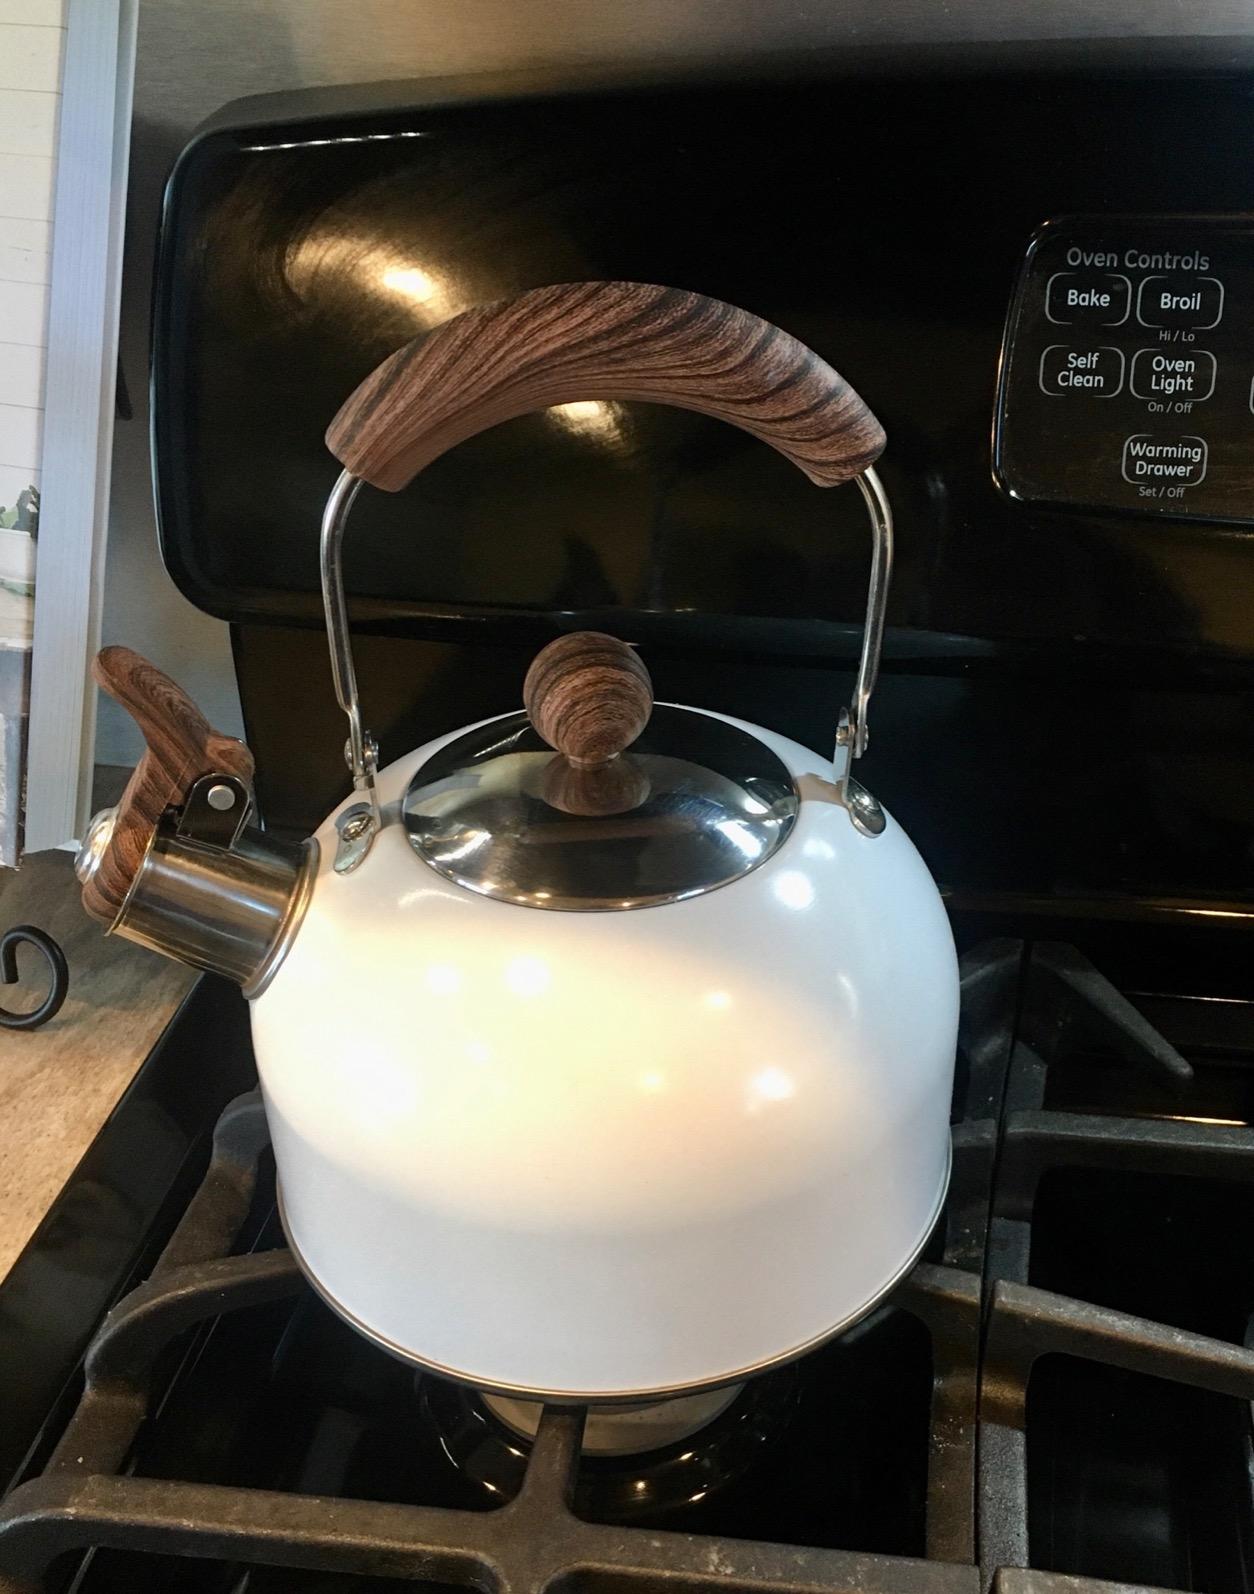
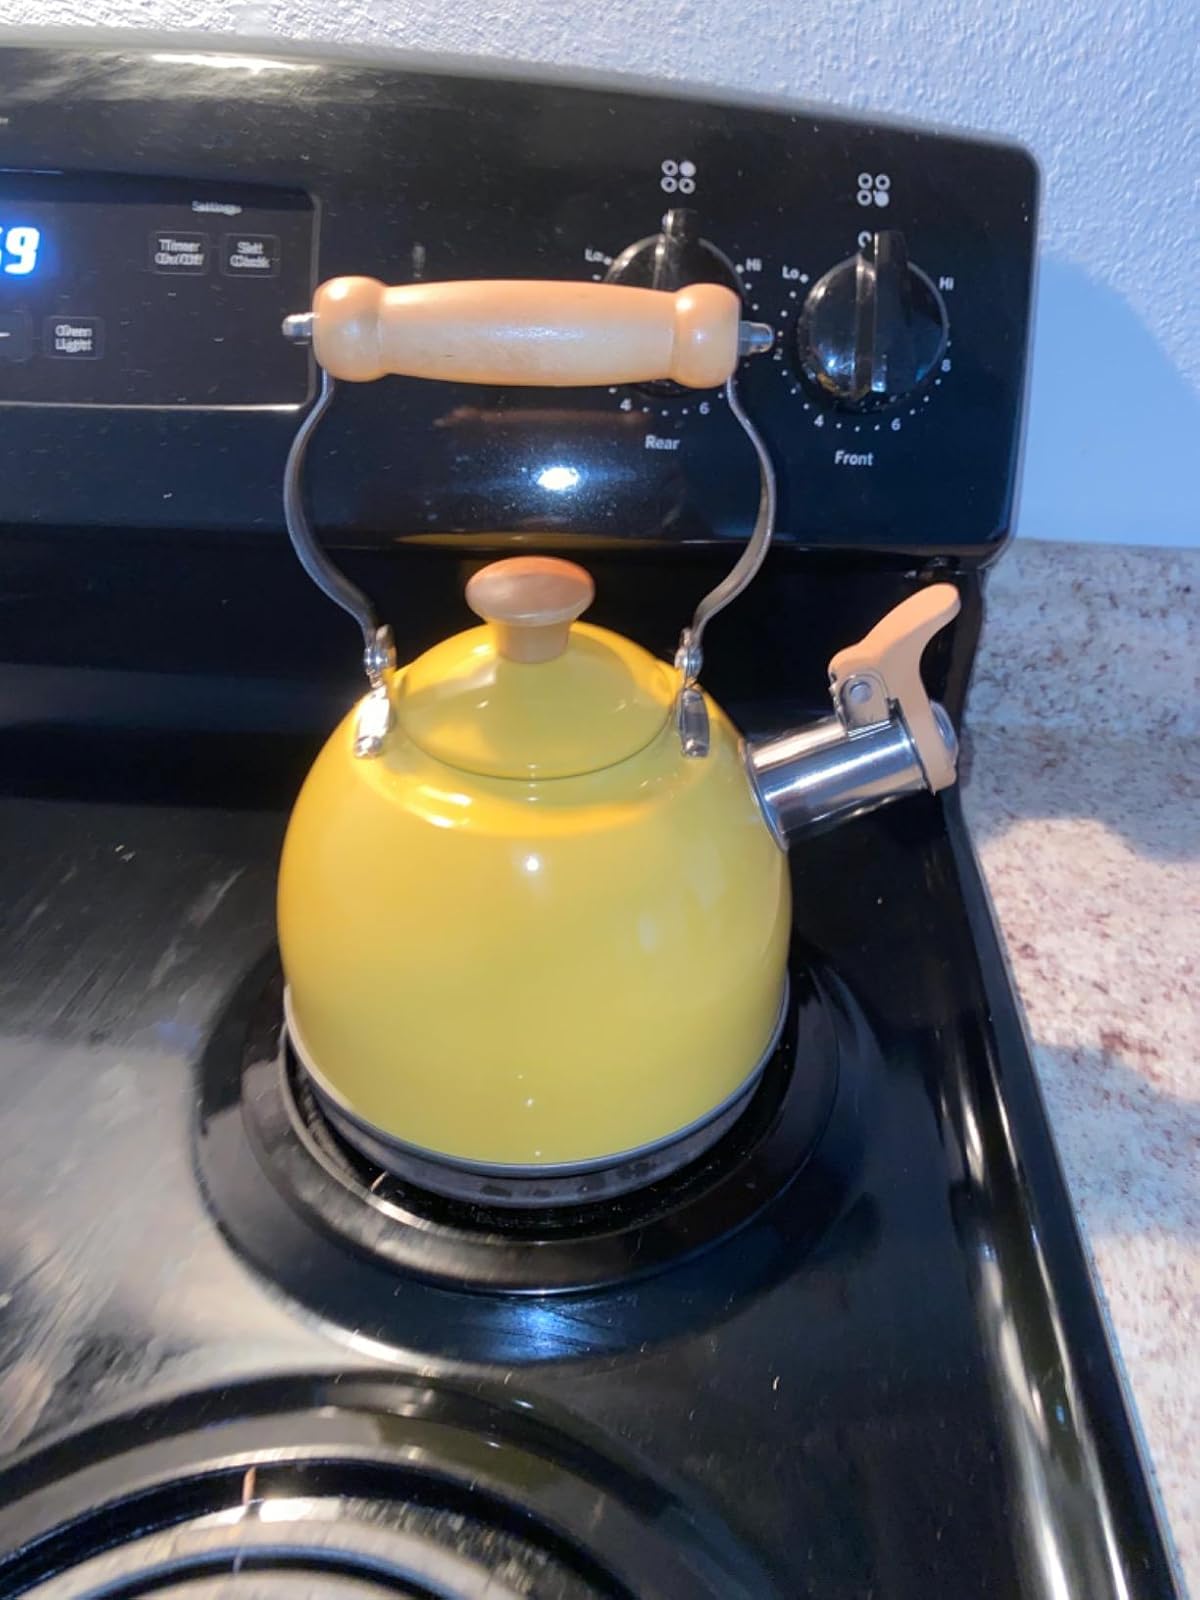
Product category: items_kettle
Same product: no